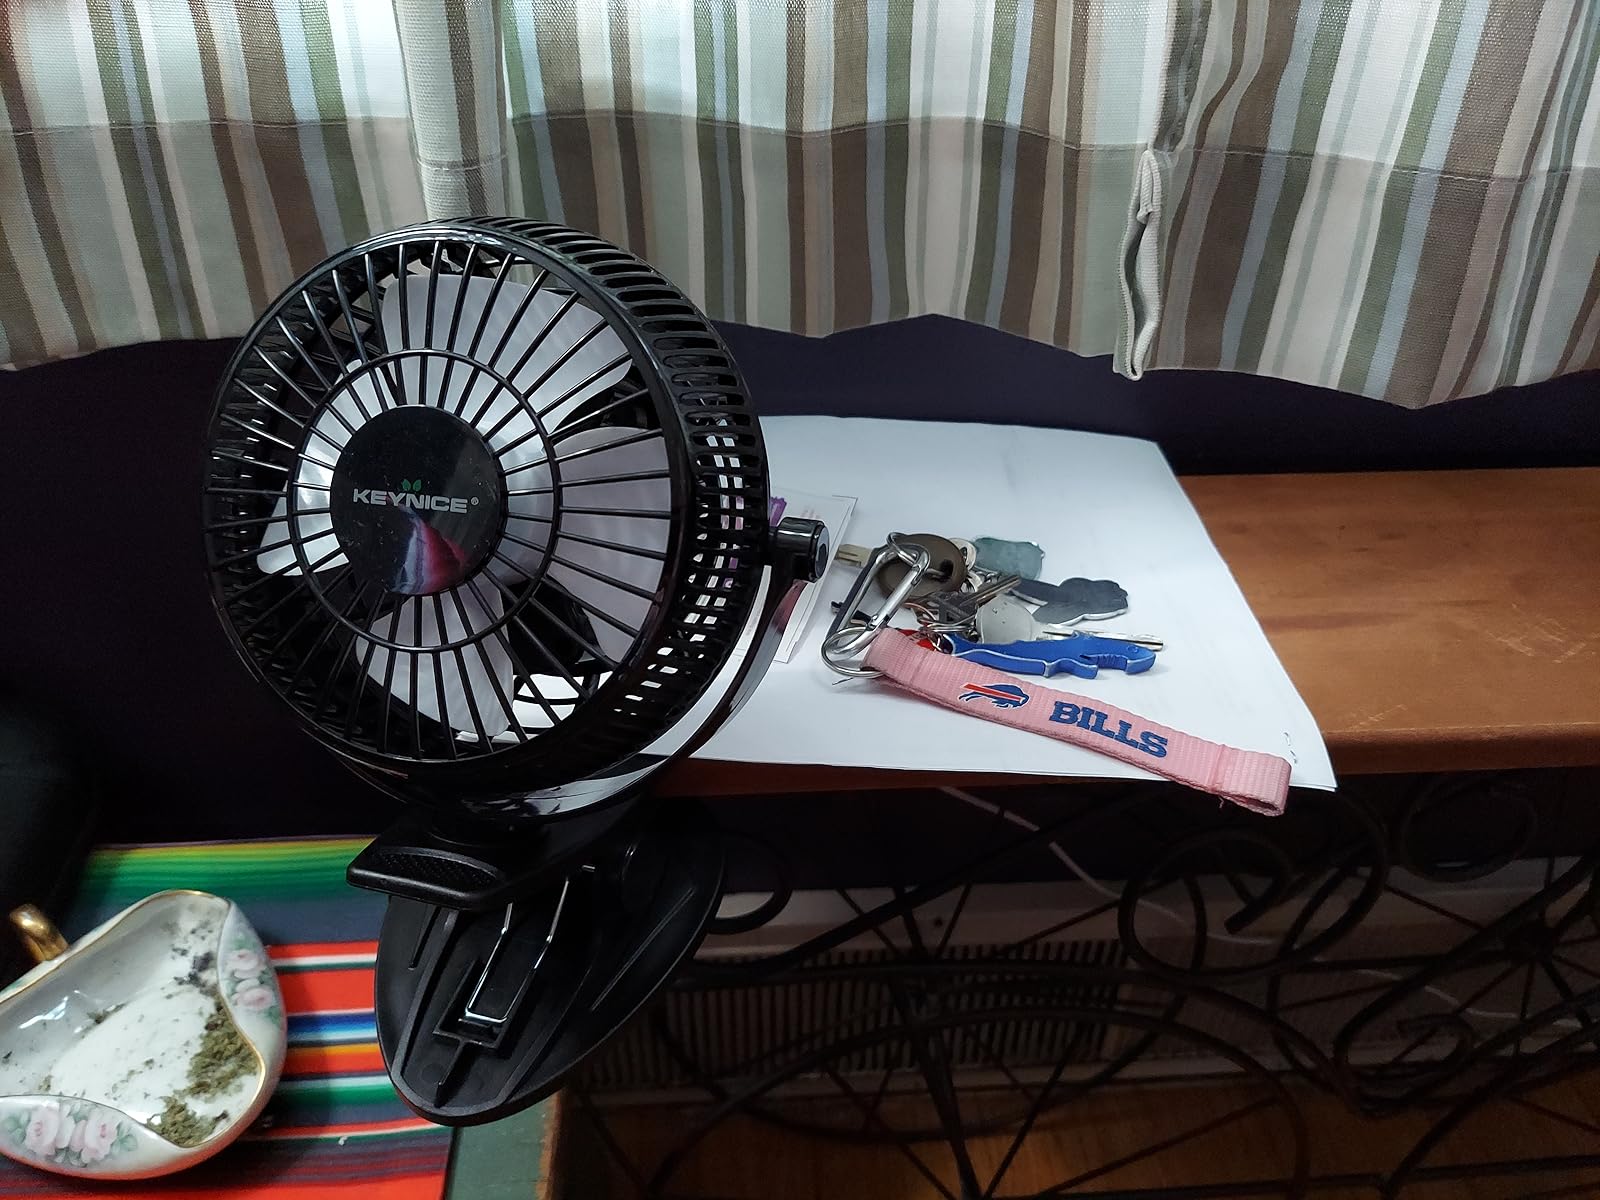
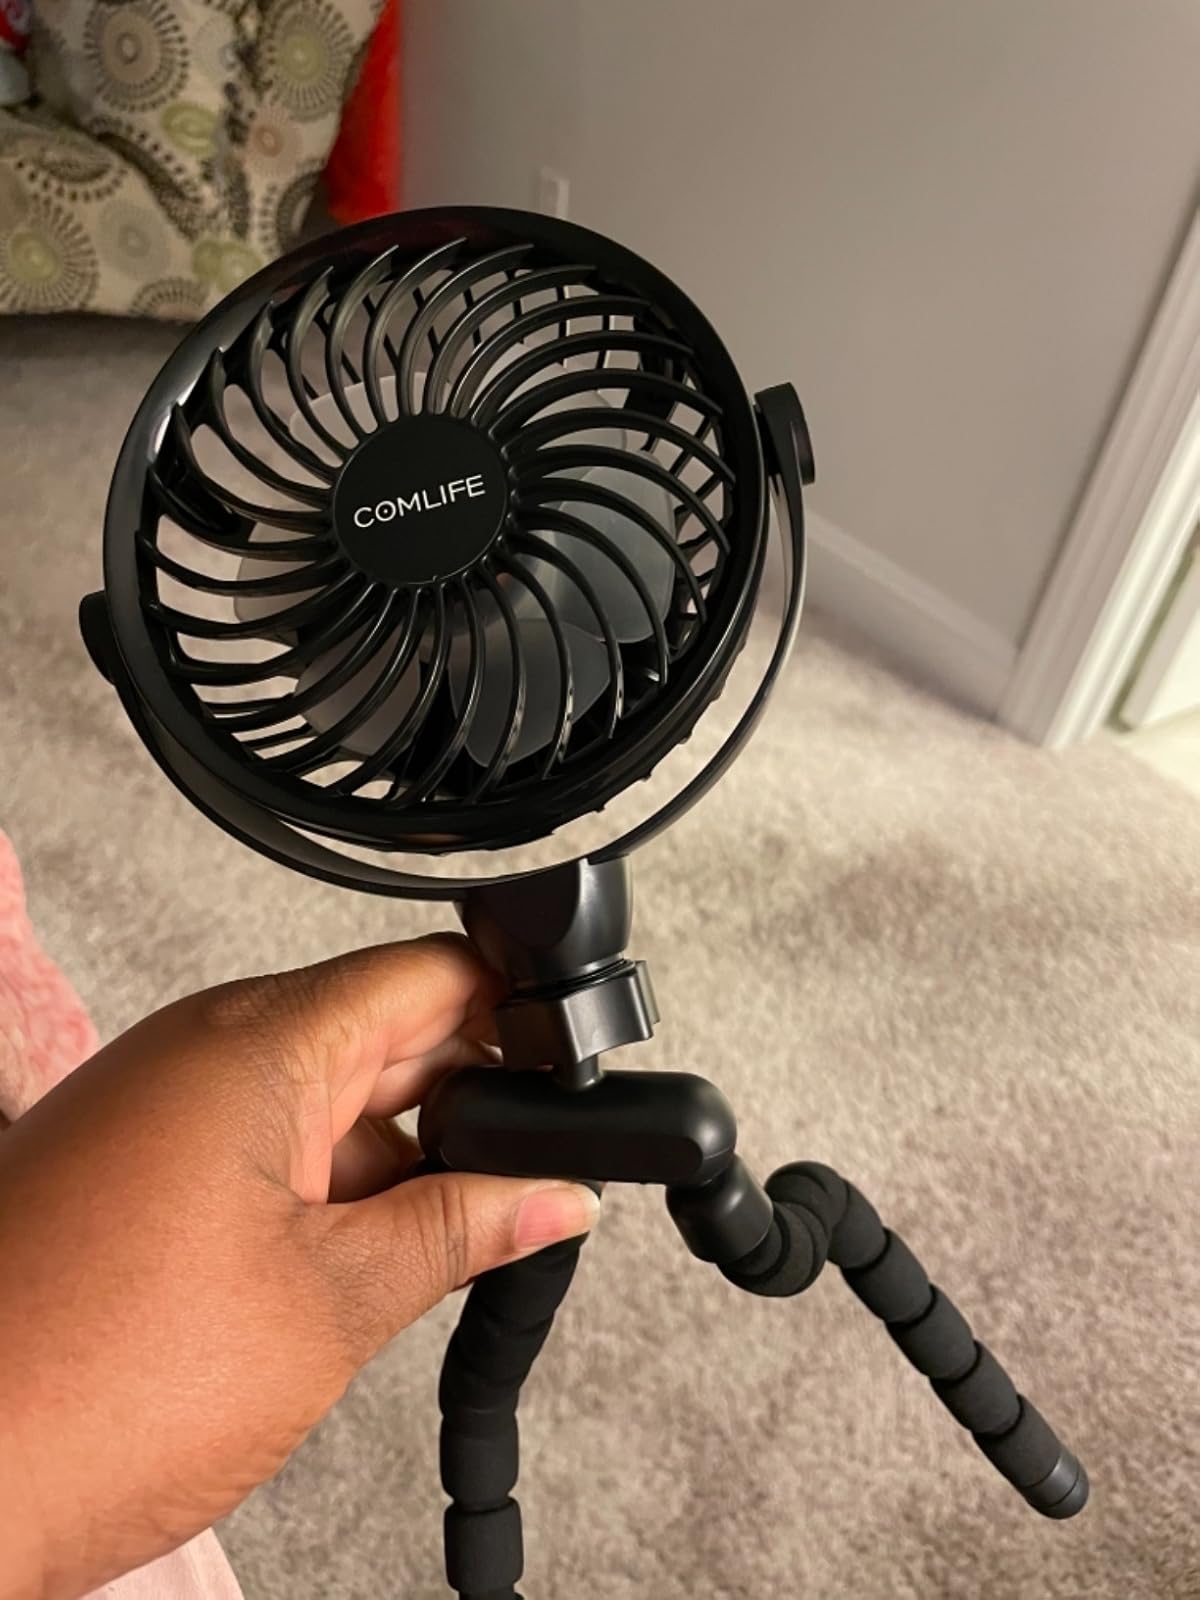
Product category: fan
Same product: no